Juan García de Miranda

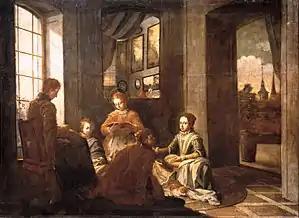
"The education of Saint Theresa", 1735, now in the Museo del Prado

Juan García de Miranda (1677–1749), was a Spanish painter of the baroque period, a disciple of Juan Delgado and the uncle of Pedro Rodríguez de Miranda. He was appointed Painter to the King.